Fascination: Portrait of a Lady

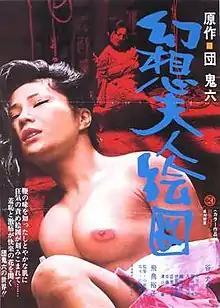
Theatrical poster for "Fascination: Portrait of a Lady" (1977)Caption: "The fair skin of a modest woman. Coyness and pain gradually open the flower of pleasure!"

is a 1977 Japanese film in Nikkatsu's "Roman porno" series, directed by Kōyū Ohara and starring Naomi Tani. Known for an ability to direct well in many genres, it was the pop-art-influenced Ohara's first true S&M film.